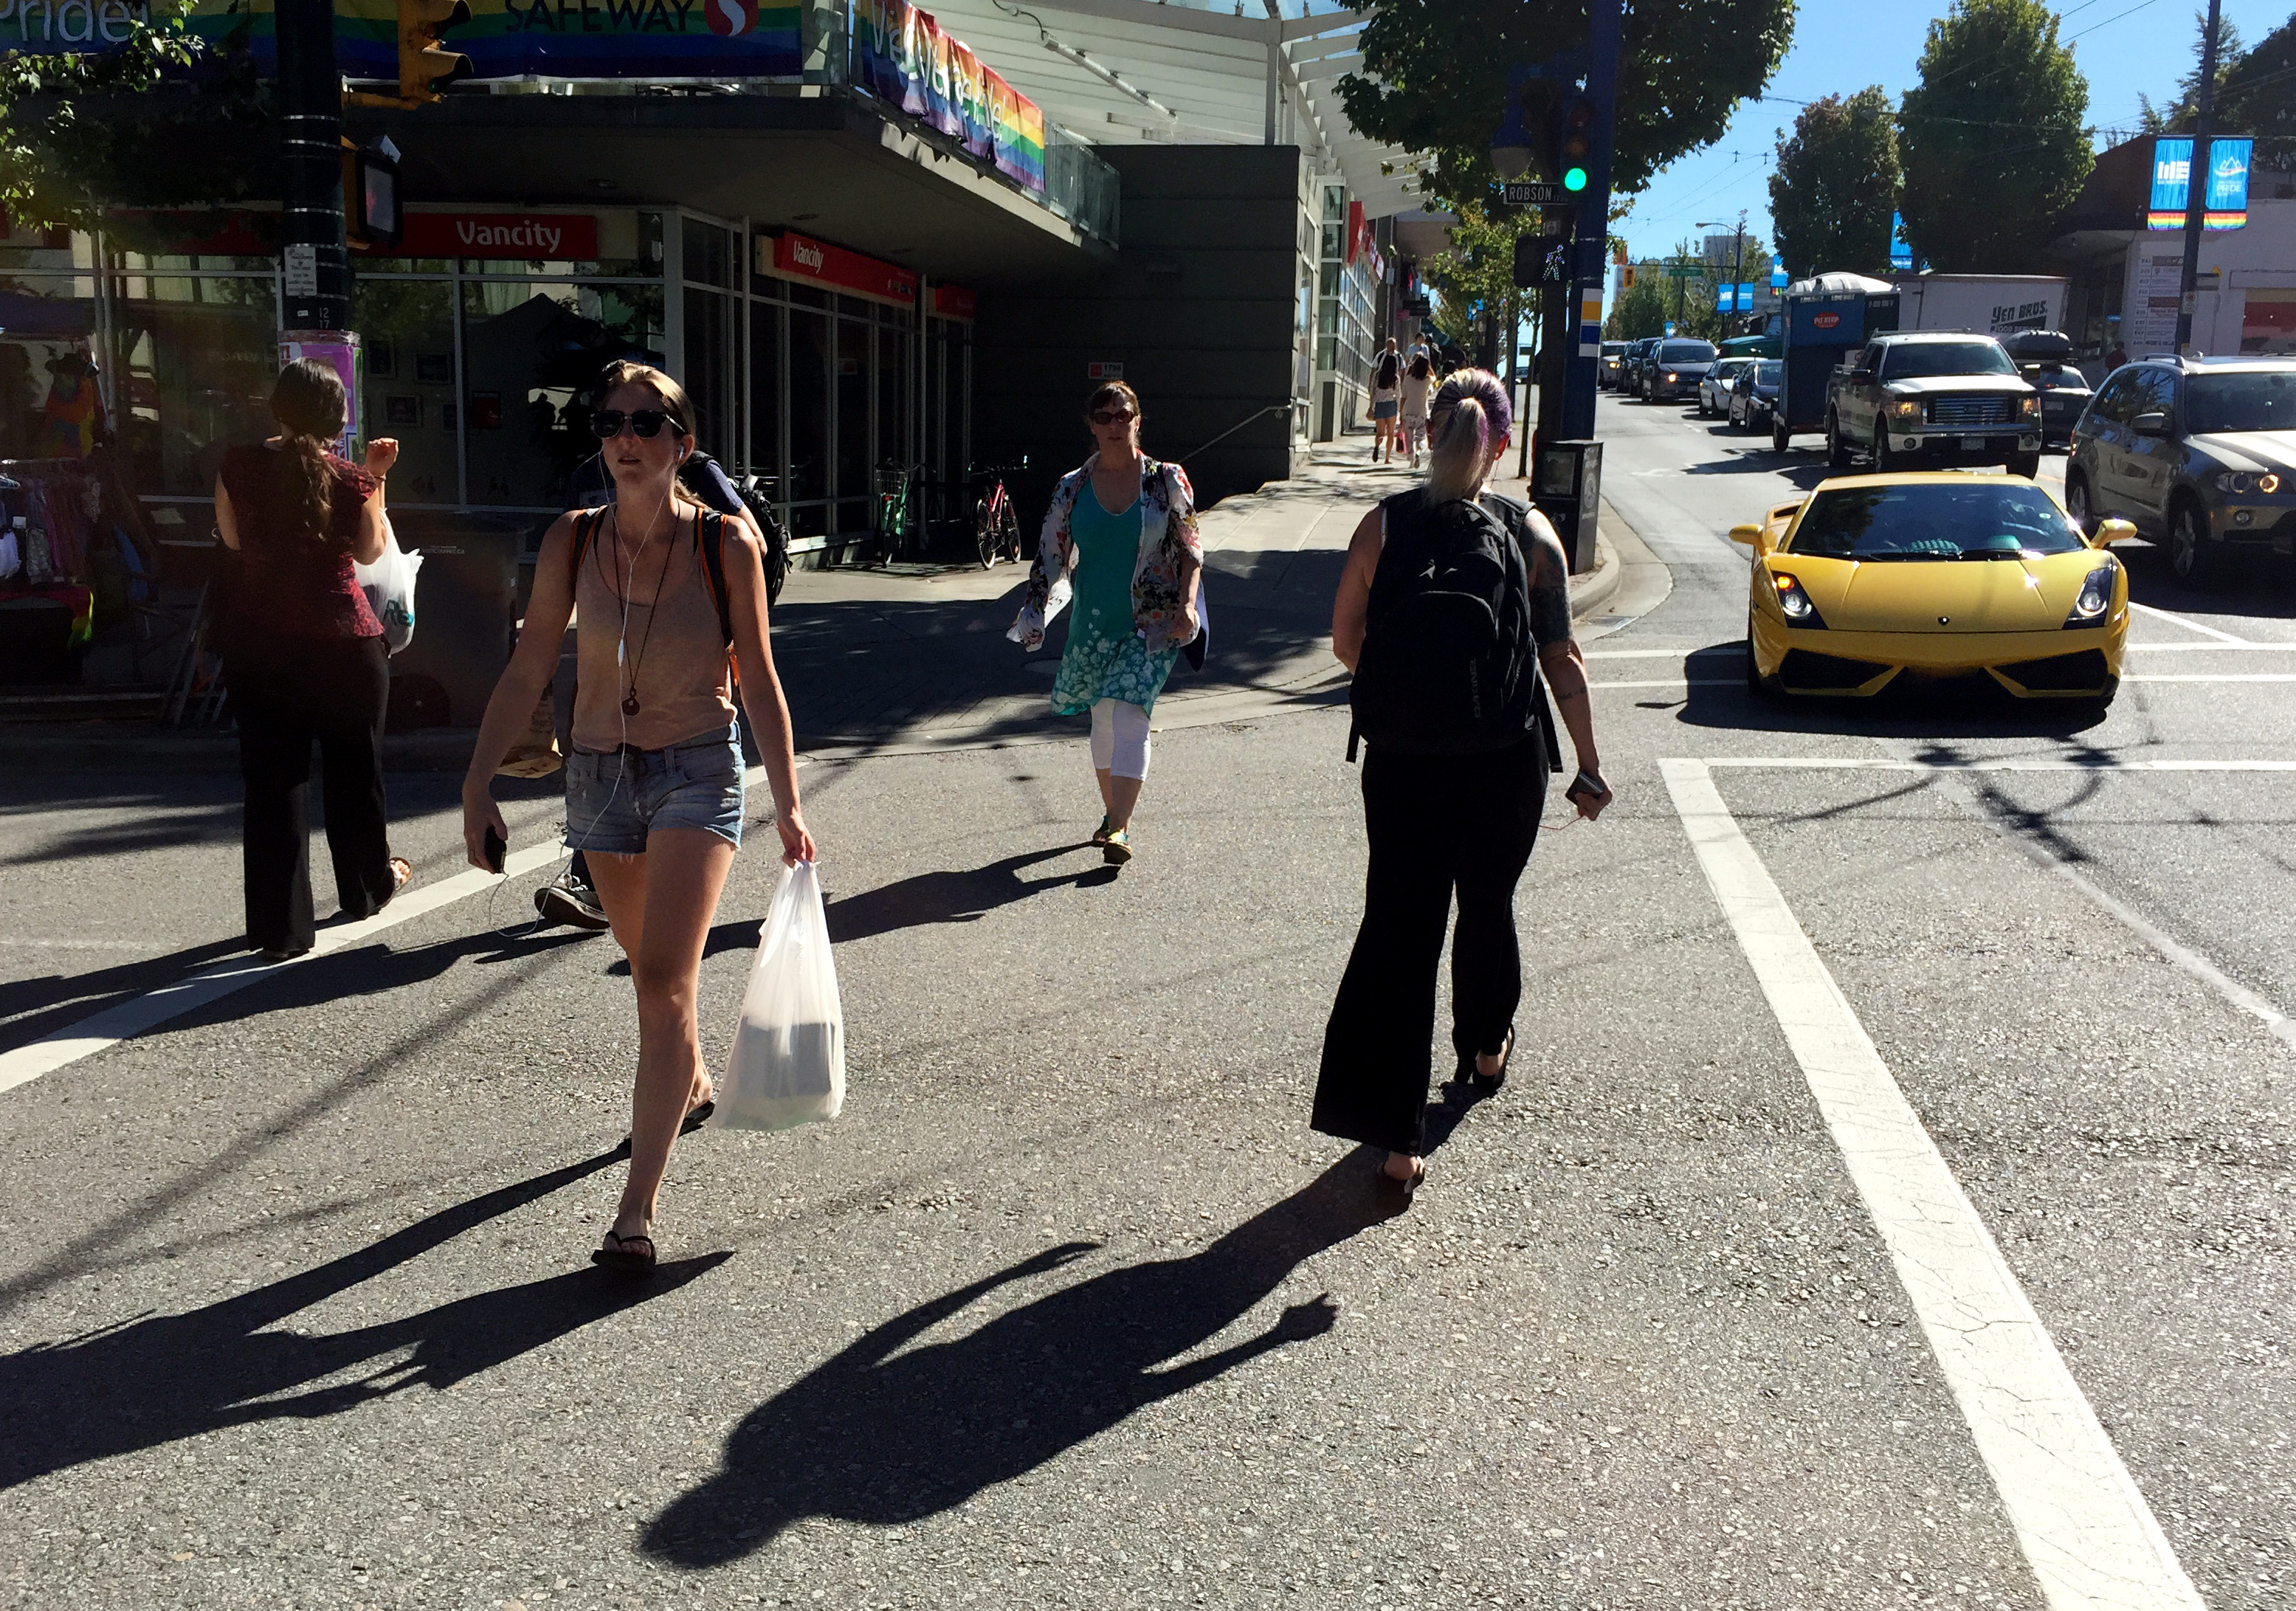
pedestrian, people, road, traffic, street, urban, crowd, vancouver, festival, infrastructure, british, bc, columbia, pedestrian crossing